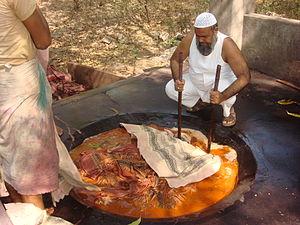
Les impressions de Bagh sont des estampes traditionnelles sur tissu imprimées à la main au bloc de bois dont l'art est pratiqué à Bagh, dans le district de Dhar à Madhya Pradesh, en Inde. Les tissus estampés de Bagh, avec des compositions géométriques et florales reproduites avec des couleurs végétales naturelles de rouge et noir sur fond blanc, sont des produits d'impression textile populaires.